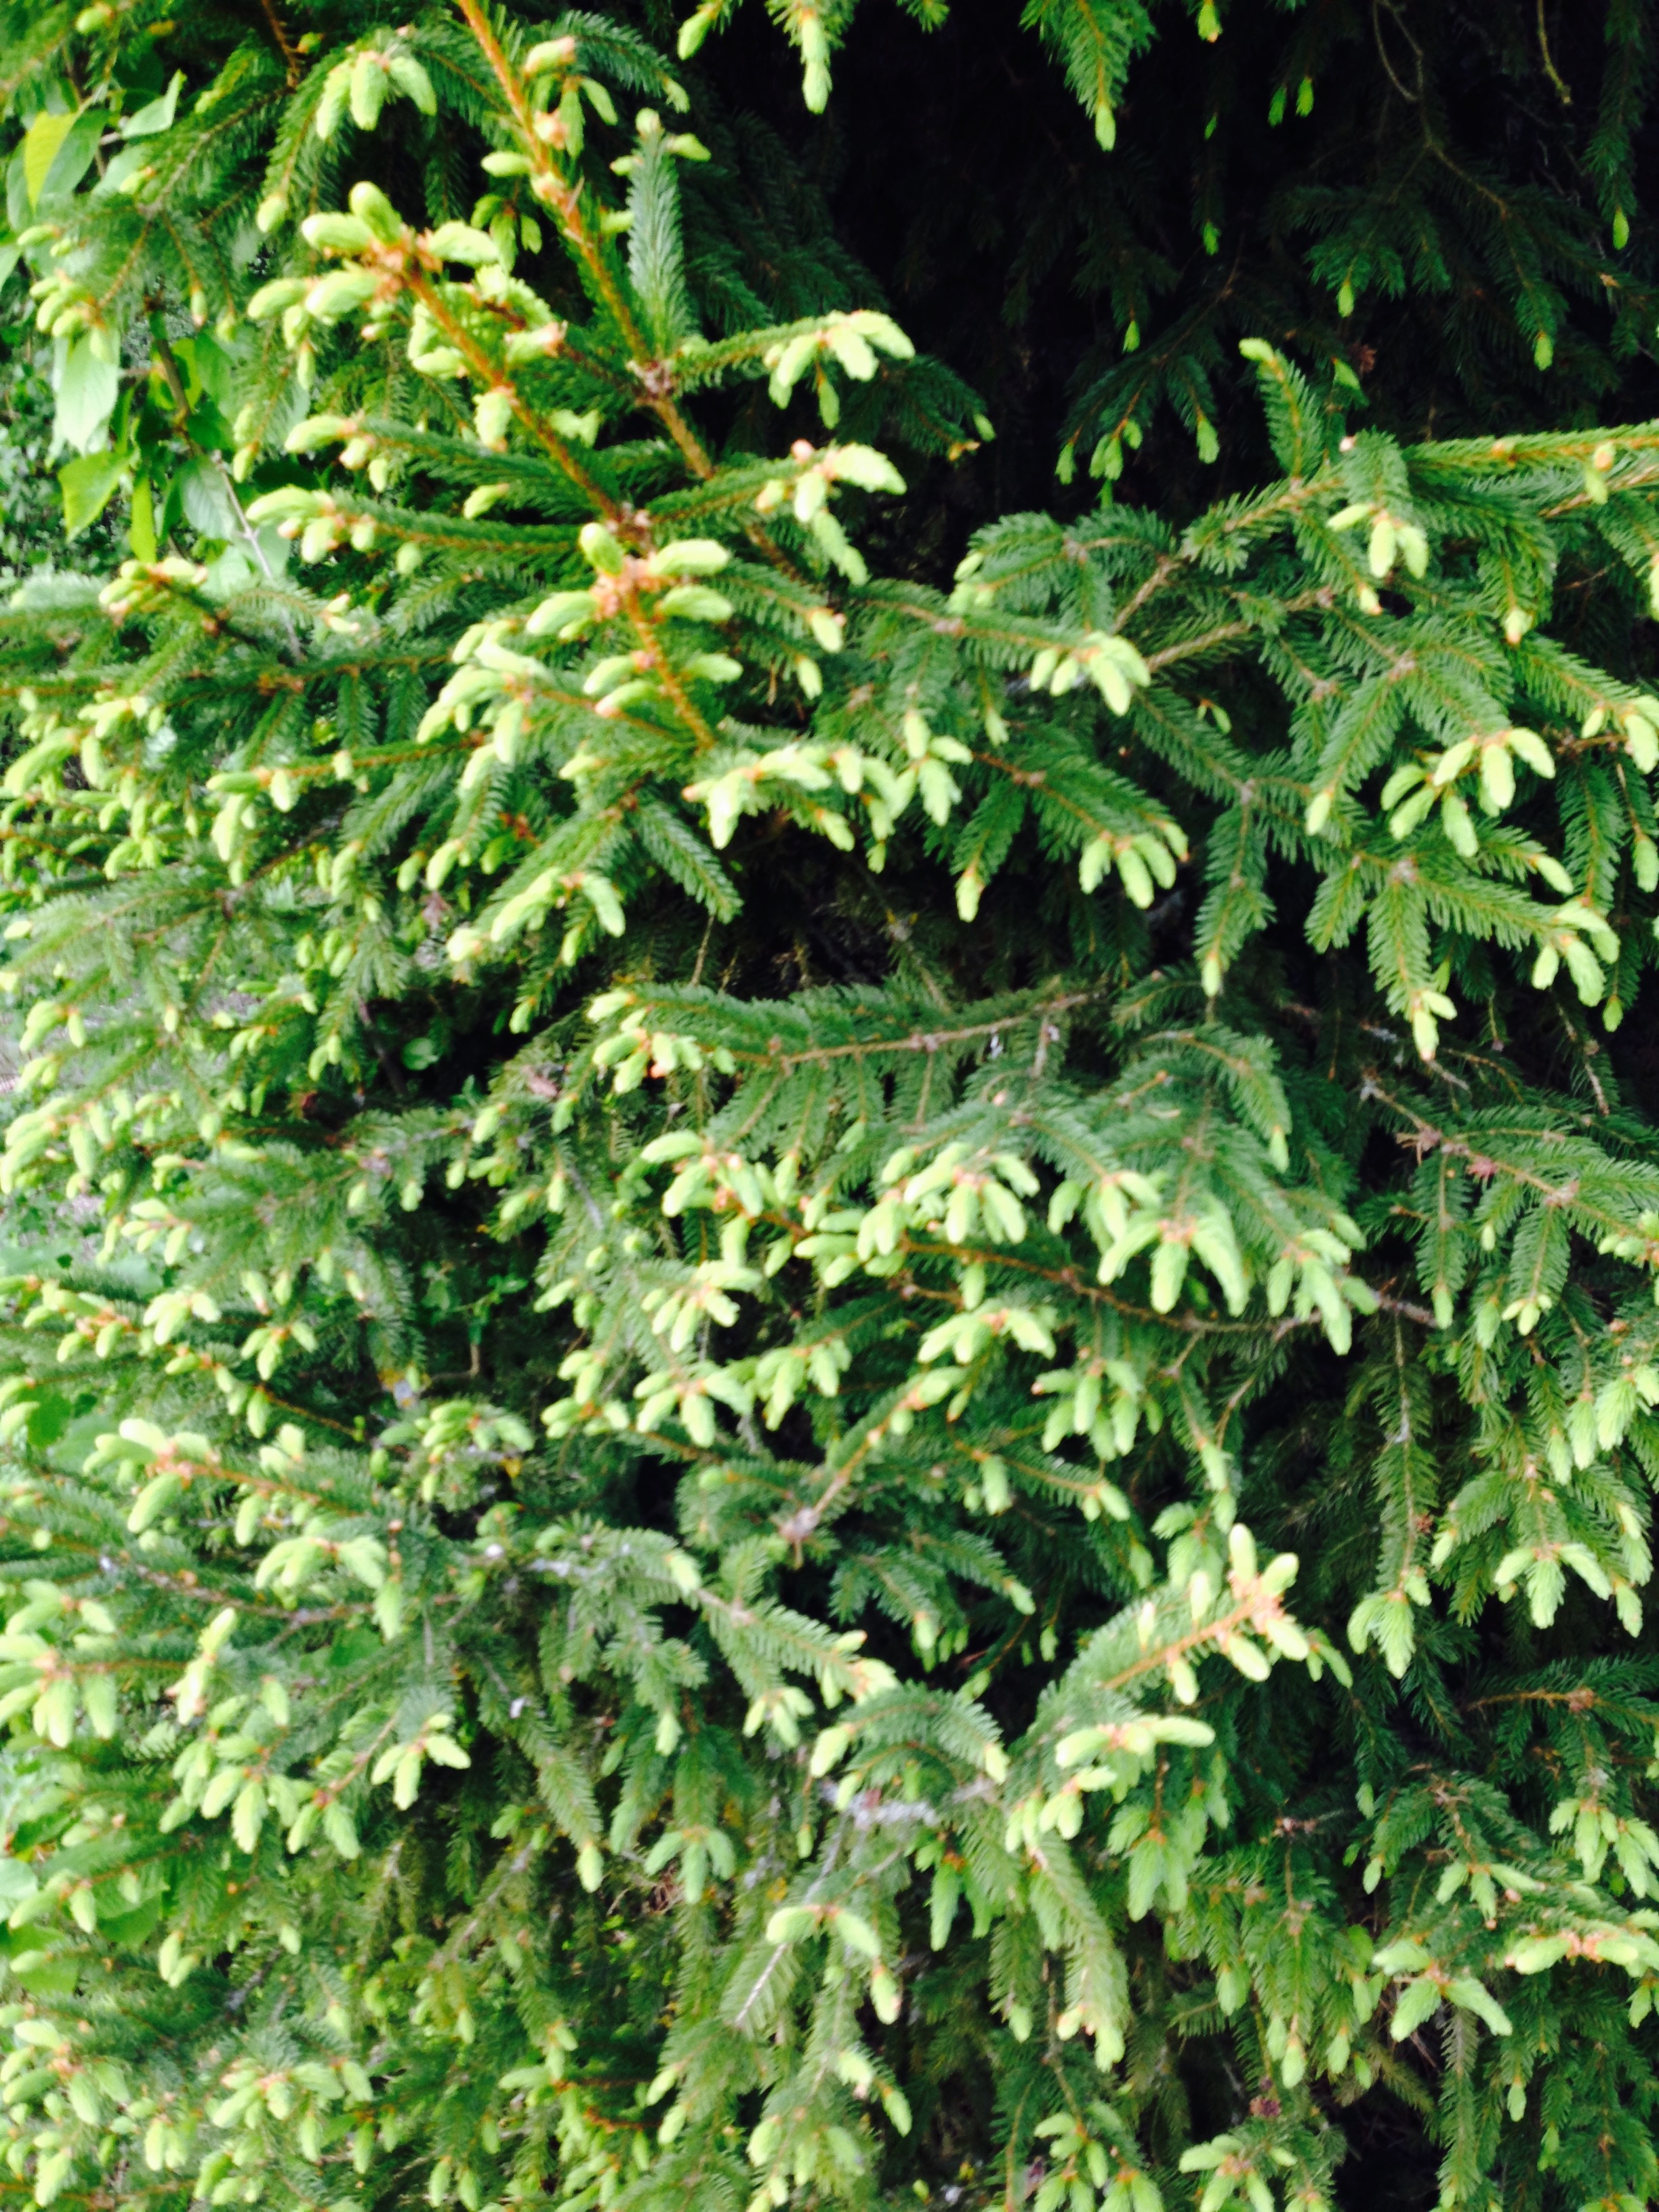
tree, branch, plant, fruit, leaf, flower, food, produce, evergreen, shrub, deciduous, flowering plant, woody plant, land plant